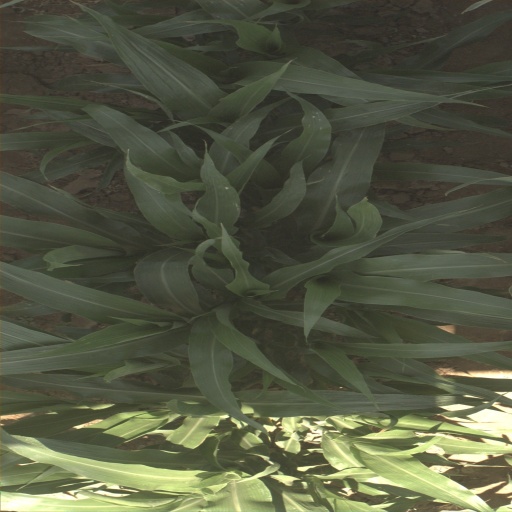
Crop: sorghum